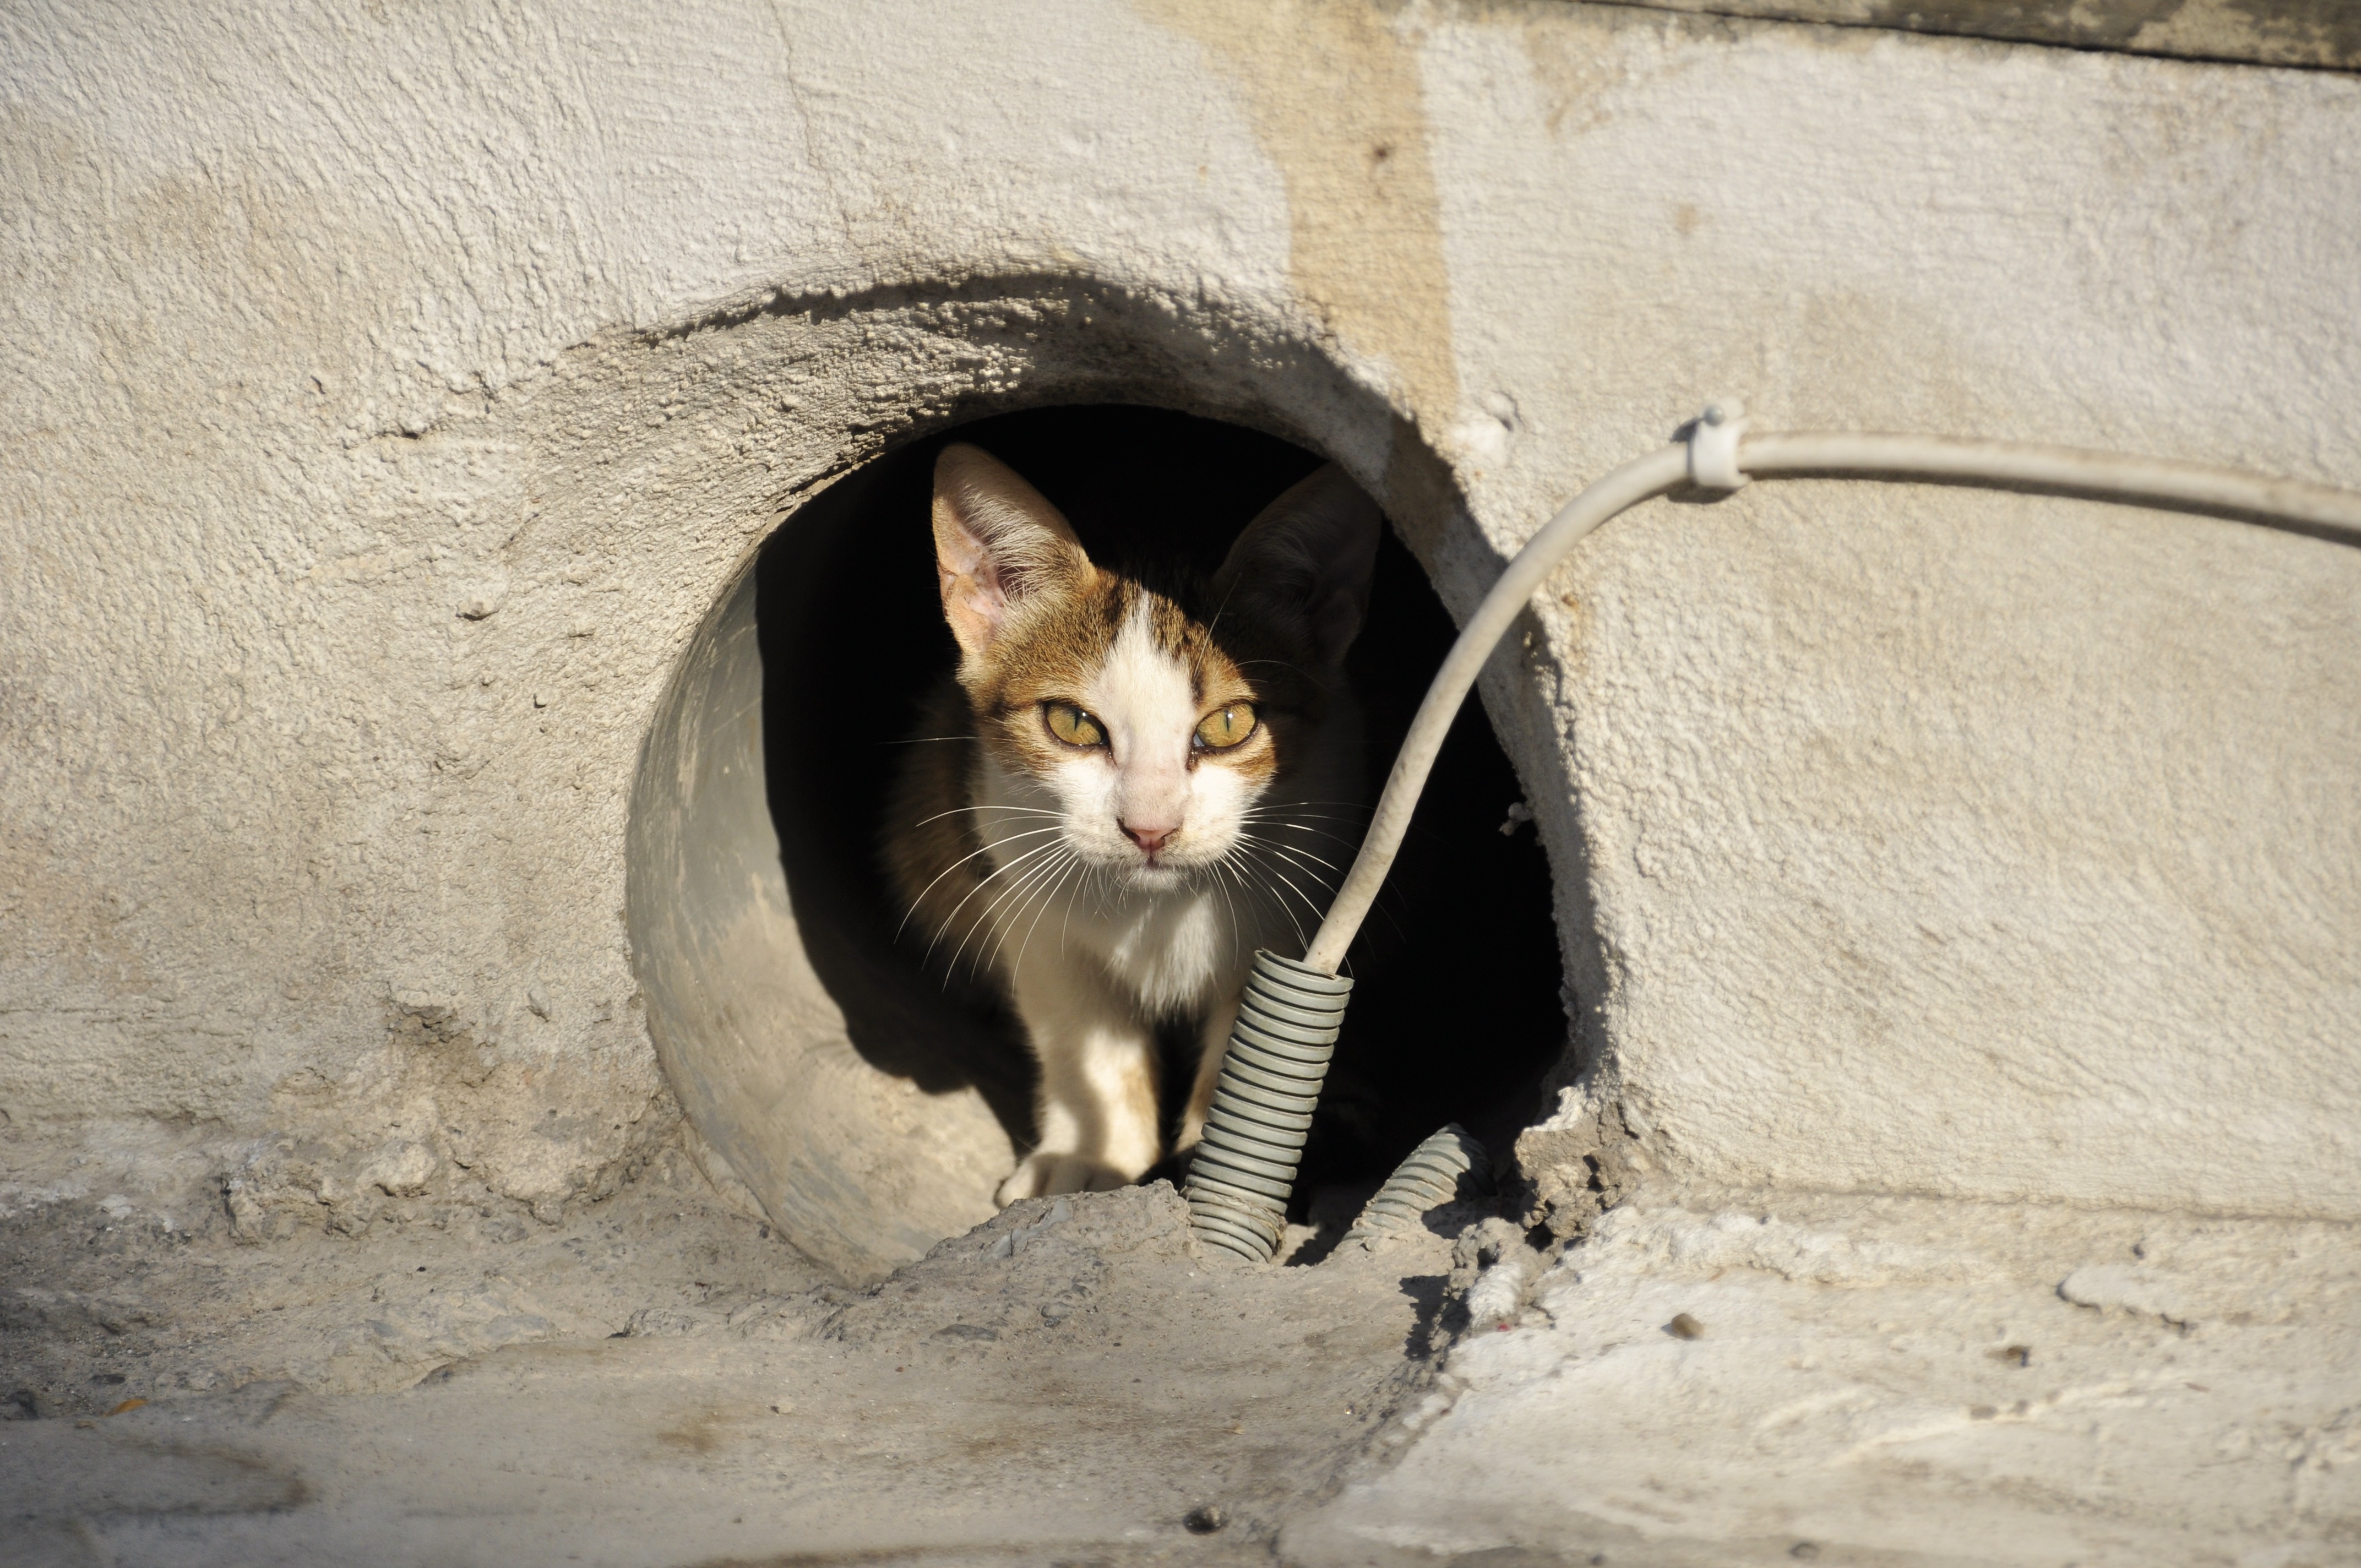
white, animal, pet, kitten, cat, mammal, black, whiskers, animals, vertebrate, cat's eyes, stray cat, small to medium sized cats, cat like mammal, cat greece